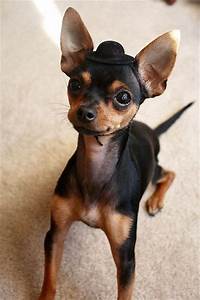
Label: cane